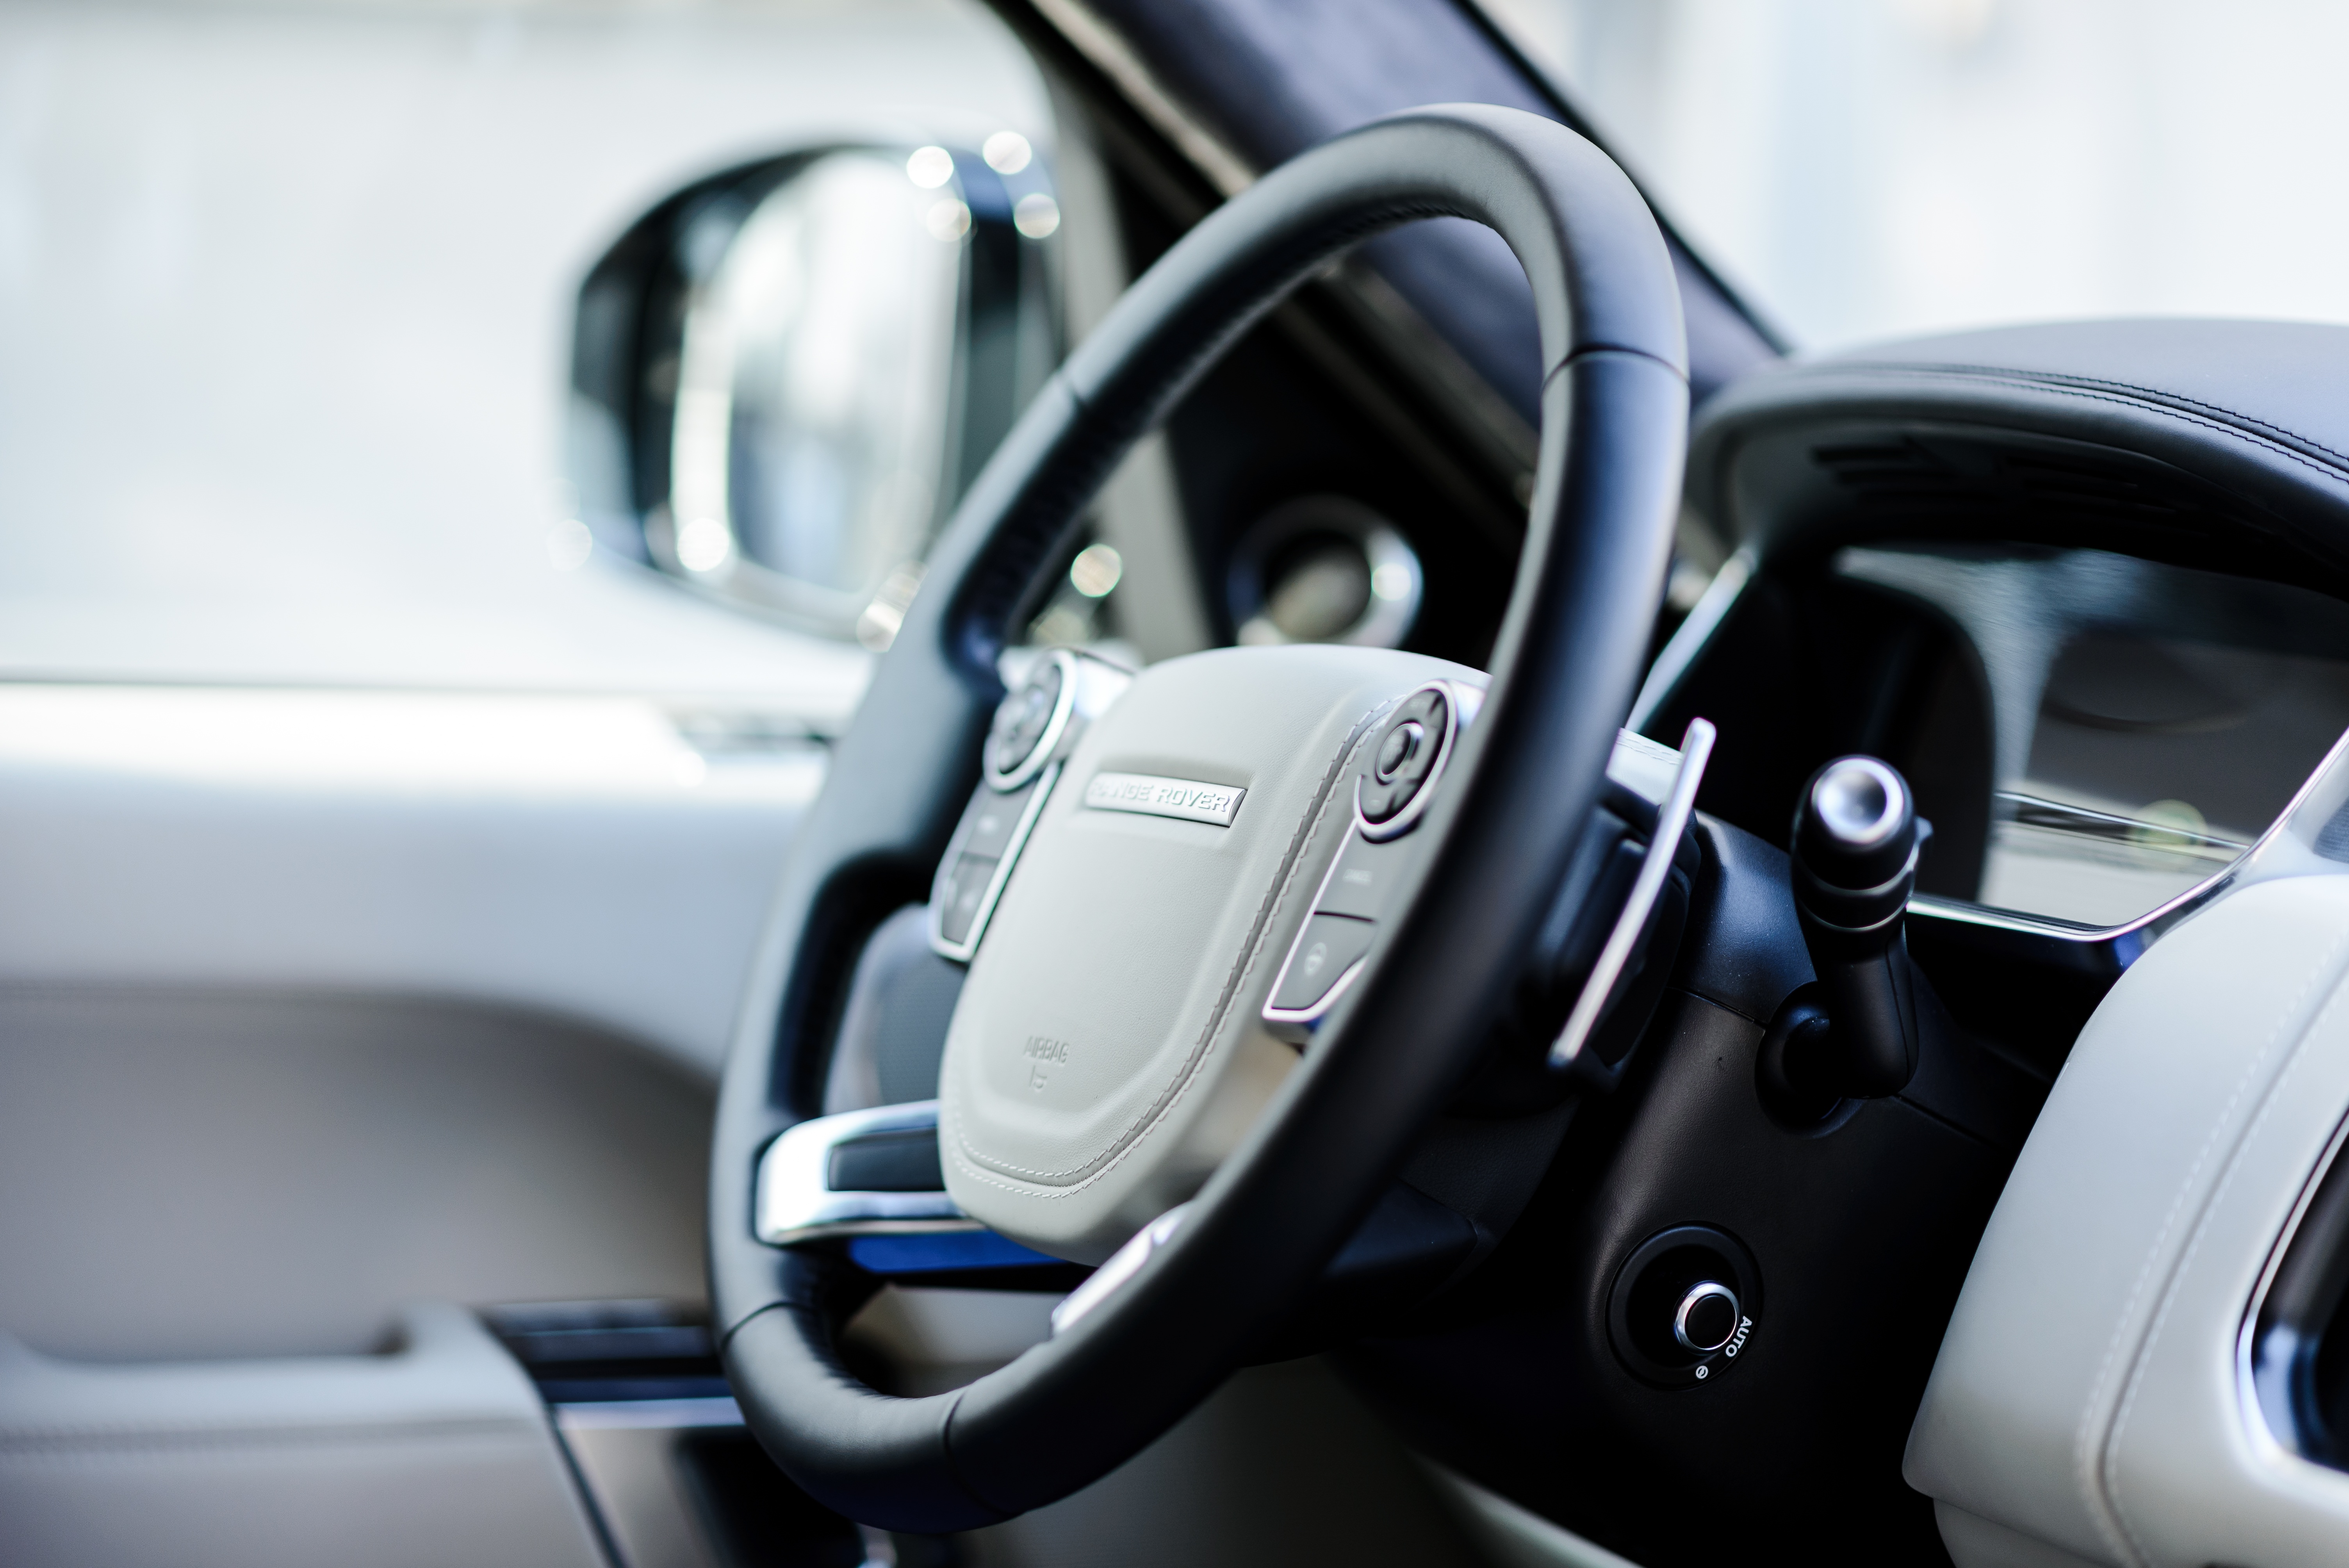
range rover, car, truck, range, rover, vehicle, land, 4x4, off road, jeep, track, tourism, traffic, driving, sport, drive, offroad, outdoor, speed, automobile, extreme, black, gray, lux, expensive, exclusive, luxury, elegant, style, modern, reflection, stylish, elegance, auto, mobile, transport, service, engine, business, technology